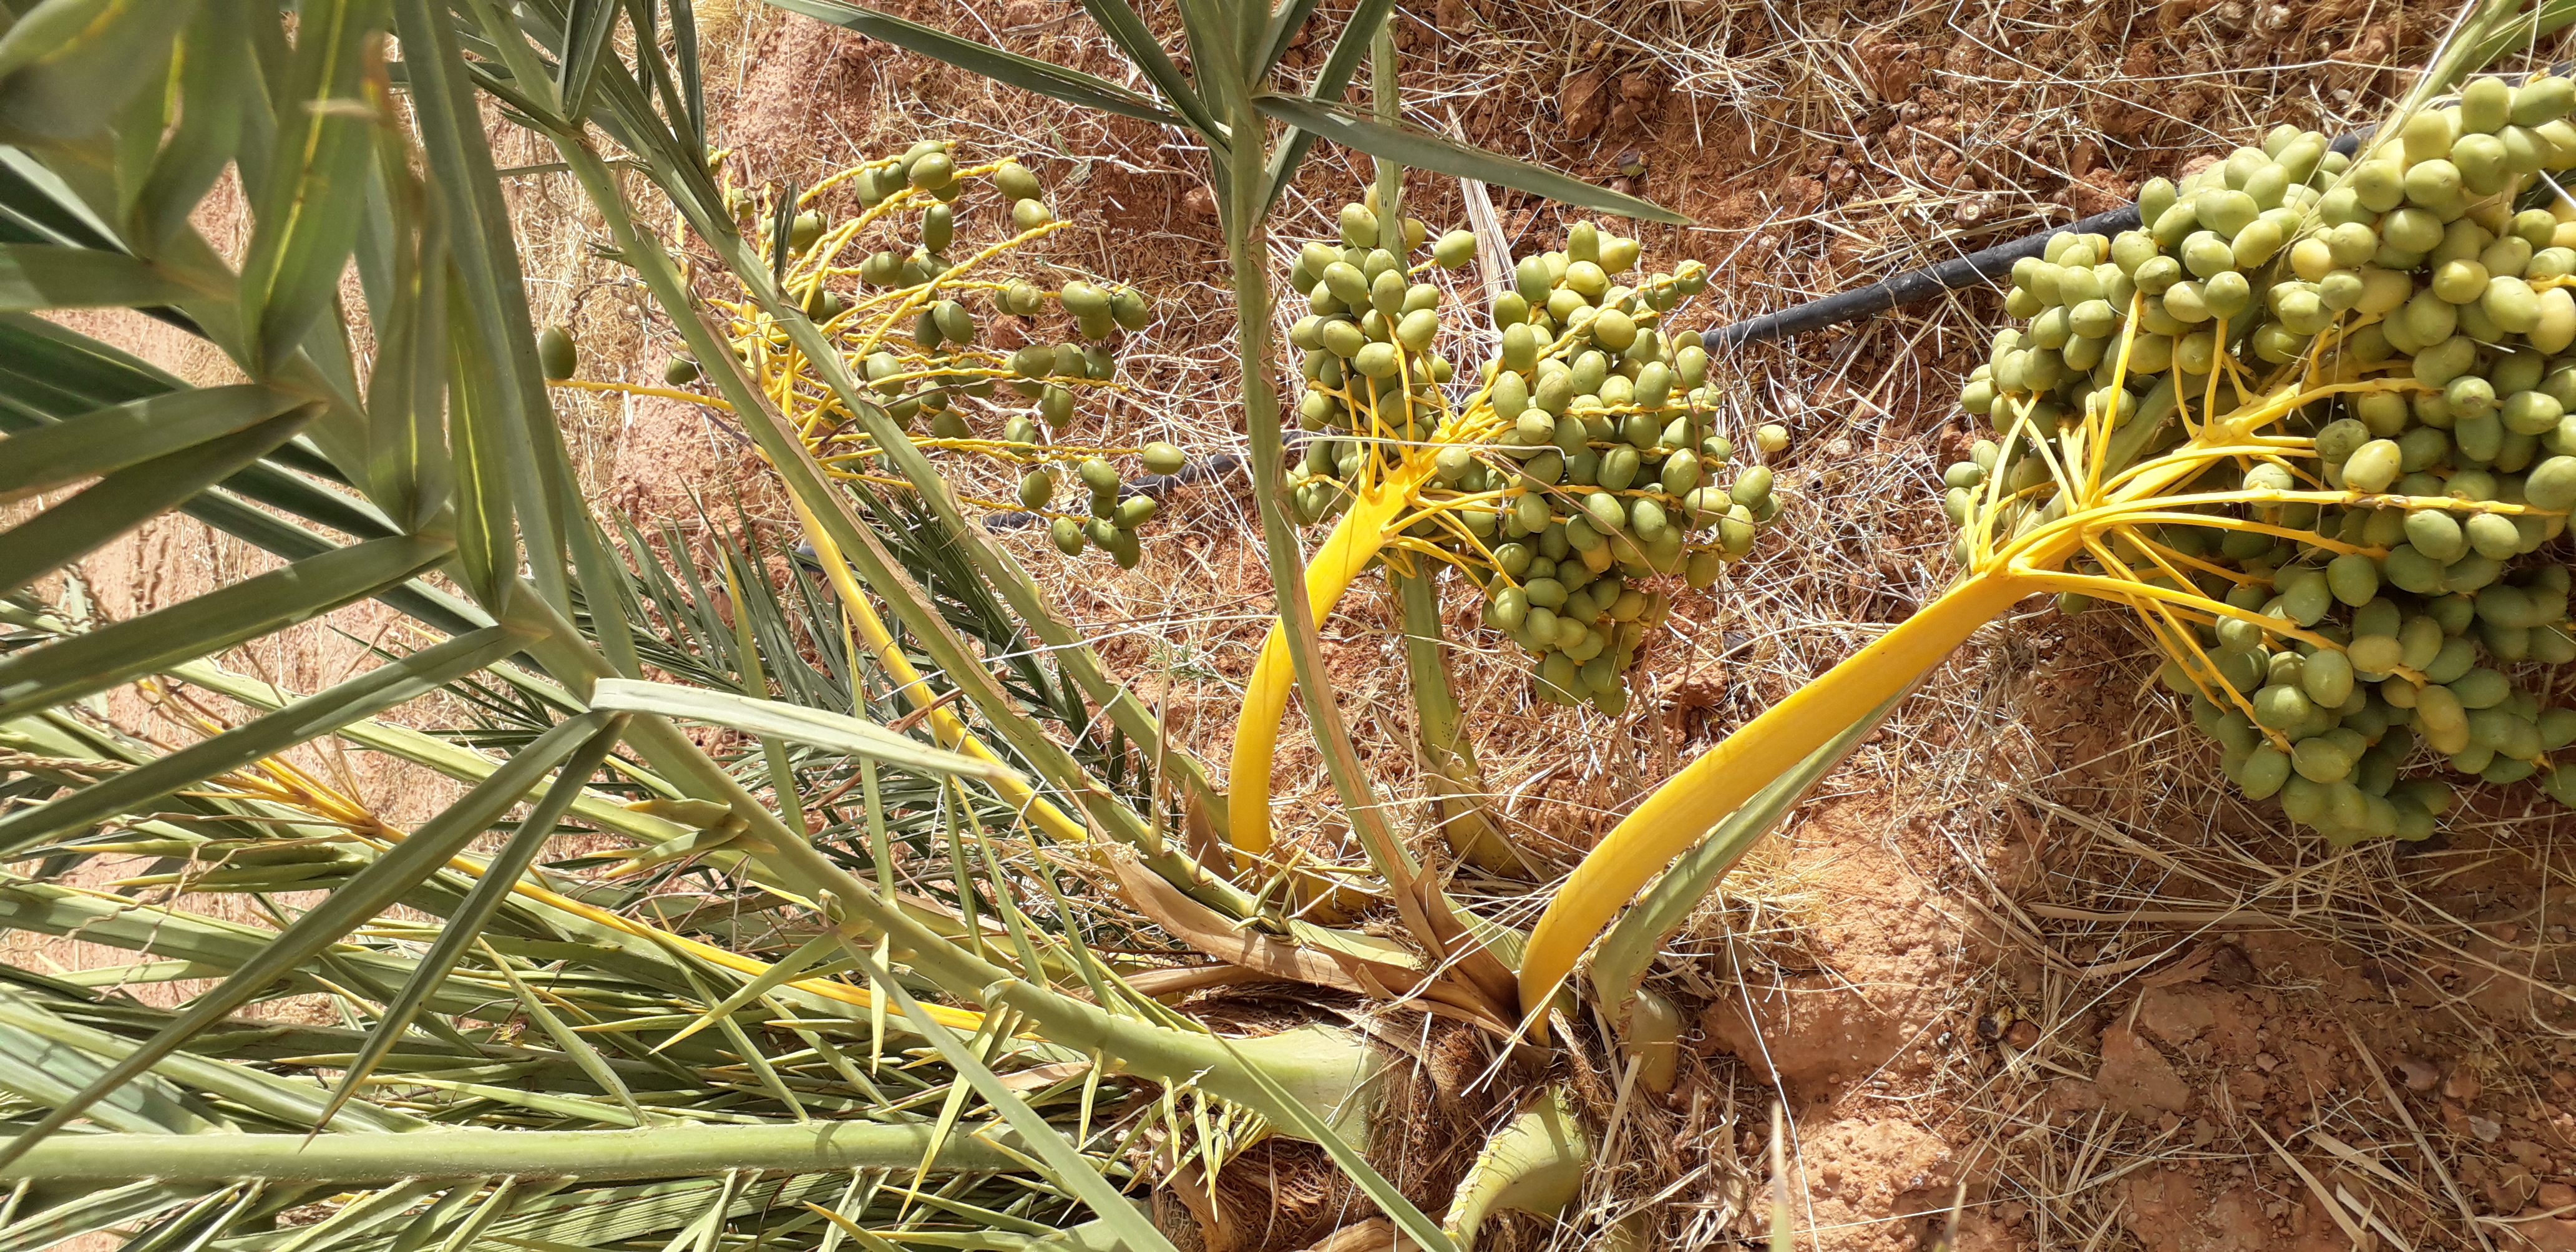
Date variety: kholt